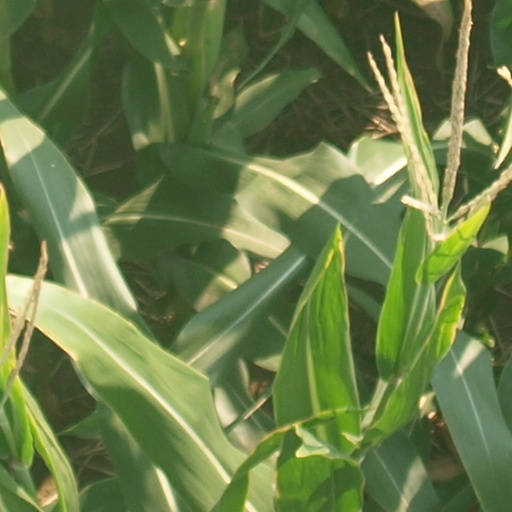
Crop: maize; corn